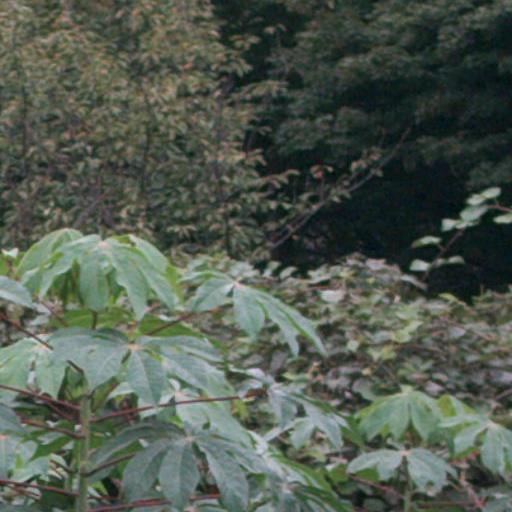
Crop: cassava